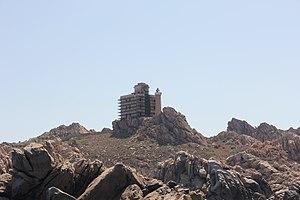
Le phare de l'île de Razzoli est un phare situé sur l'île de Razzoli, dans l'archipel de La Maddalena, de la mer Tyrrhénienne, dans la province d'Olbia-Tempio, en Italie.